Delphinium geyeri

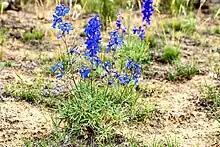
"Delphinium geyeri" photographed in Wyoming

"Delphinium geyeri" is a medium sized herbaceous plant, most often growing tall in the flowering stage, though occasionally it will reach in height or be stunted to just . The base of the flowering stem is usually reddish in color and covered in fine hairs (puberulent). Unlike with the stems of "Aconitum" (monkshood), the stems are not hollow. The placement of leaves is variable; plants sometimes have basal leaves when entering into flowering and other times do not. Likewise, they may have 4–22 leaves on the flowering stem. Plants will develop several thick, tuberous and fibrous roots that grow downward from the crown of the plant.